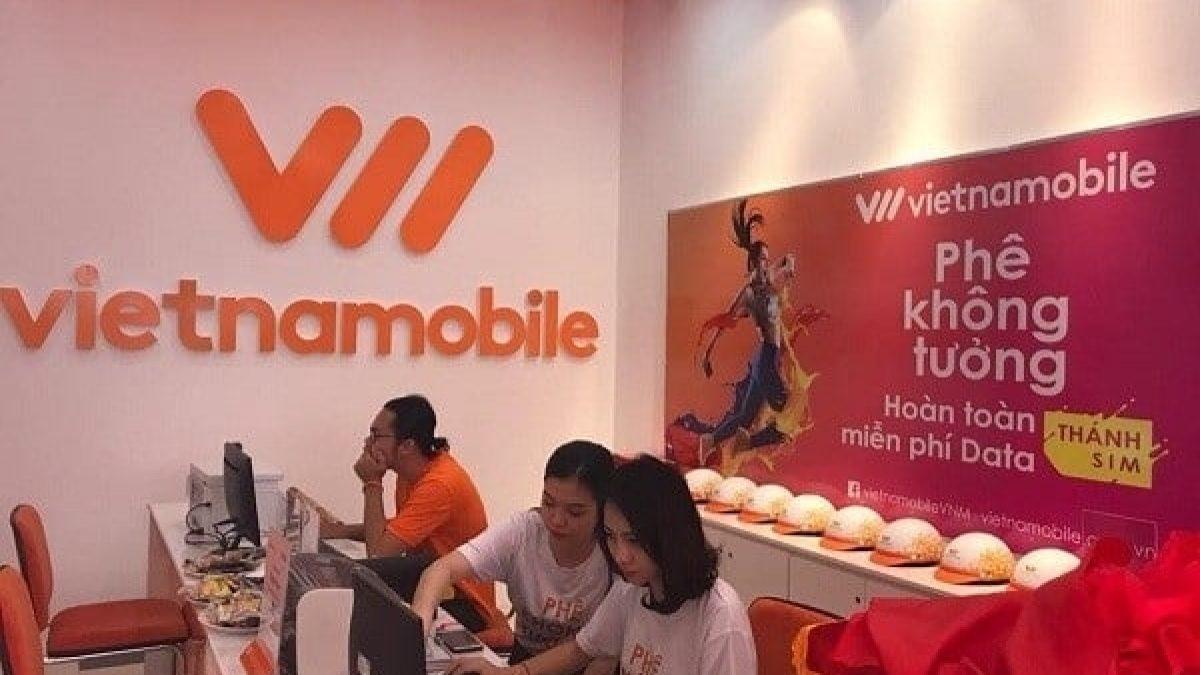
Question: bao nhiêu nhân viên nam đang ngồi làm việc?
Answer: một nhân viên